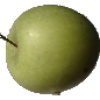
Label: apple_granny_smith